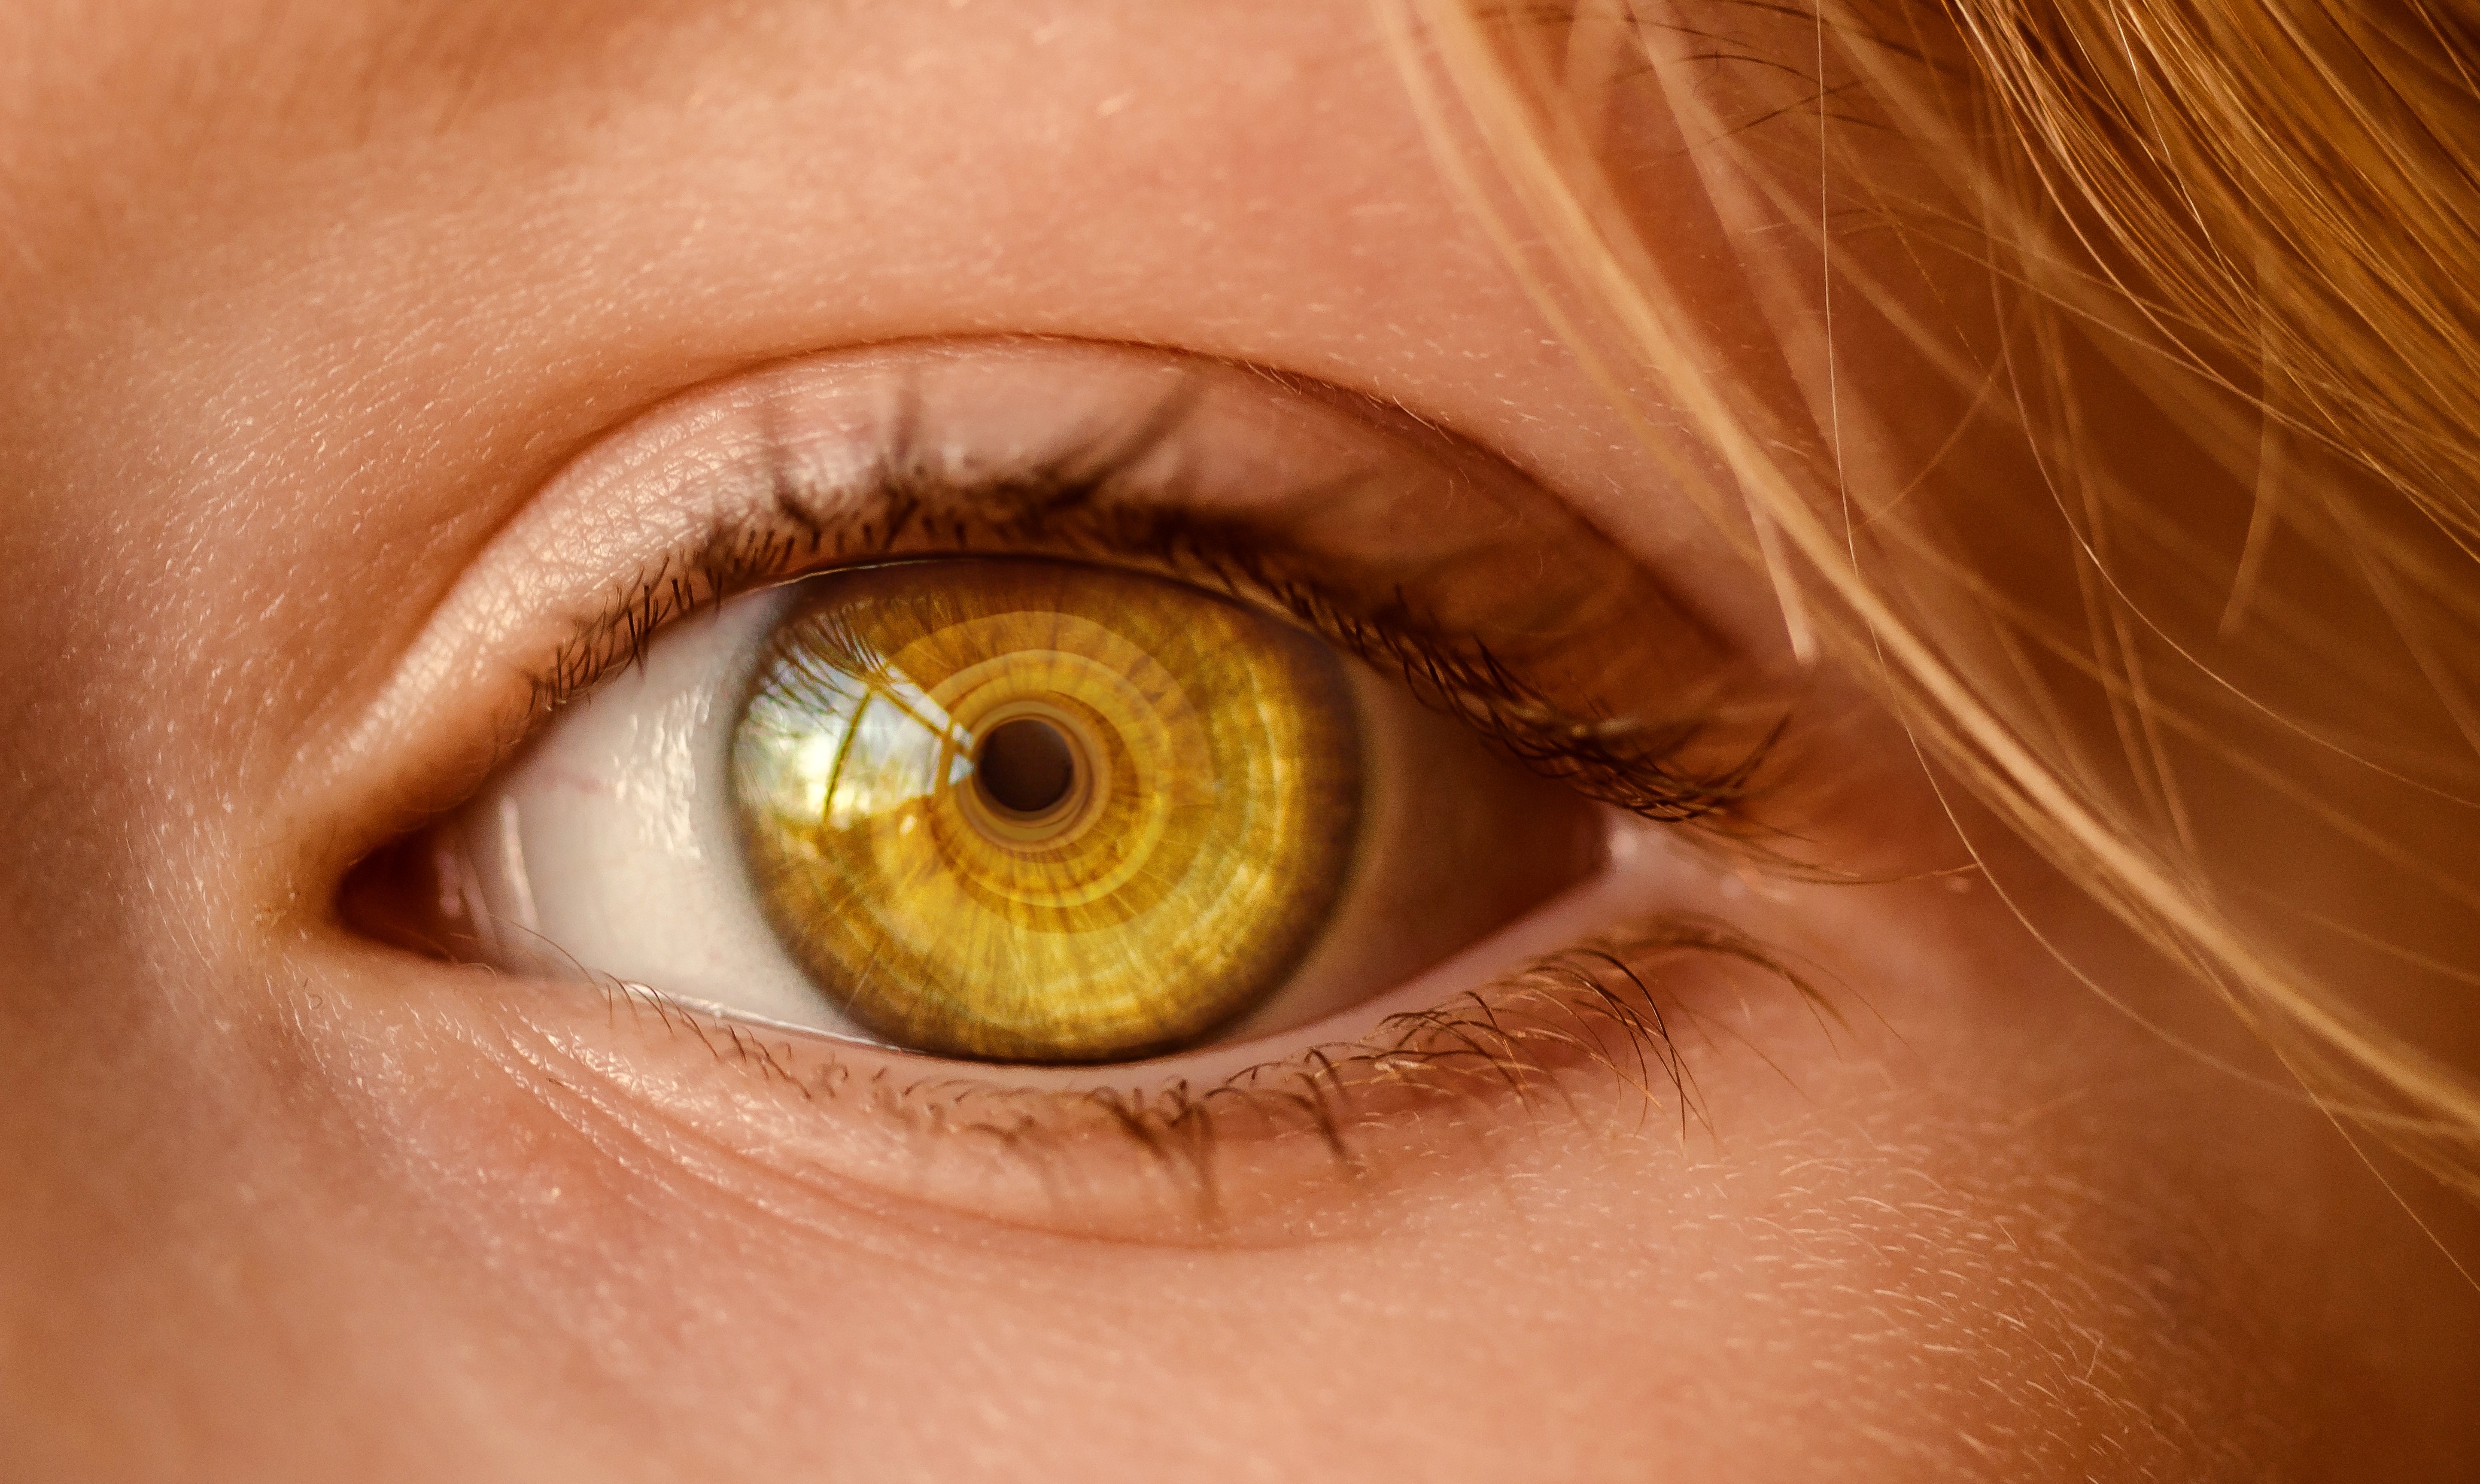
person, photography, spiral, view, green, color, brown, eyebrow, mouth, eyelash, pupil, close up, human body, face, nose, iris, eye, glasses, head, look, skin, beauty, organ, macro photography, tabs, looking at, to watch, observing, observe, eye open, vision care, eyelash extensions, female eye